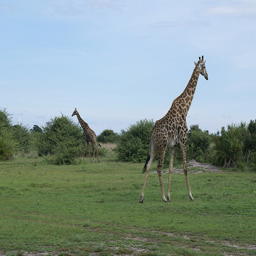
Two tall giraffe standing next to each other on a field.
Two giraffes running in an open grass field
two giraffes in a field of green grass
Two giraffes walking about in a field with grass and bushes.
Two giraffes walk in a grassy area with shrubs.